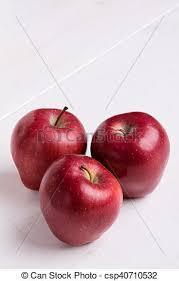
Label: apples